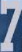
Number: 7